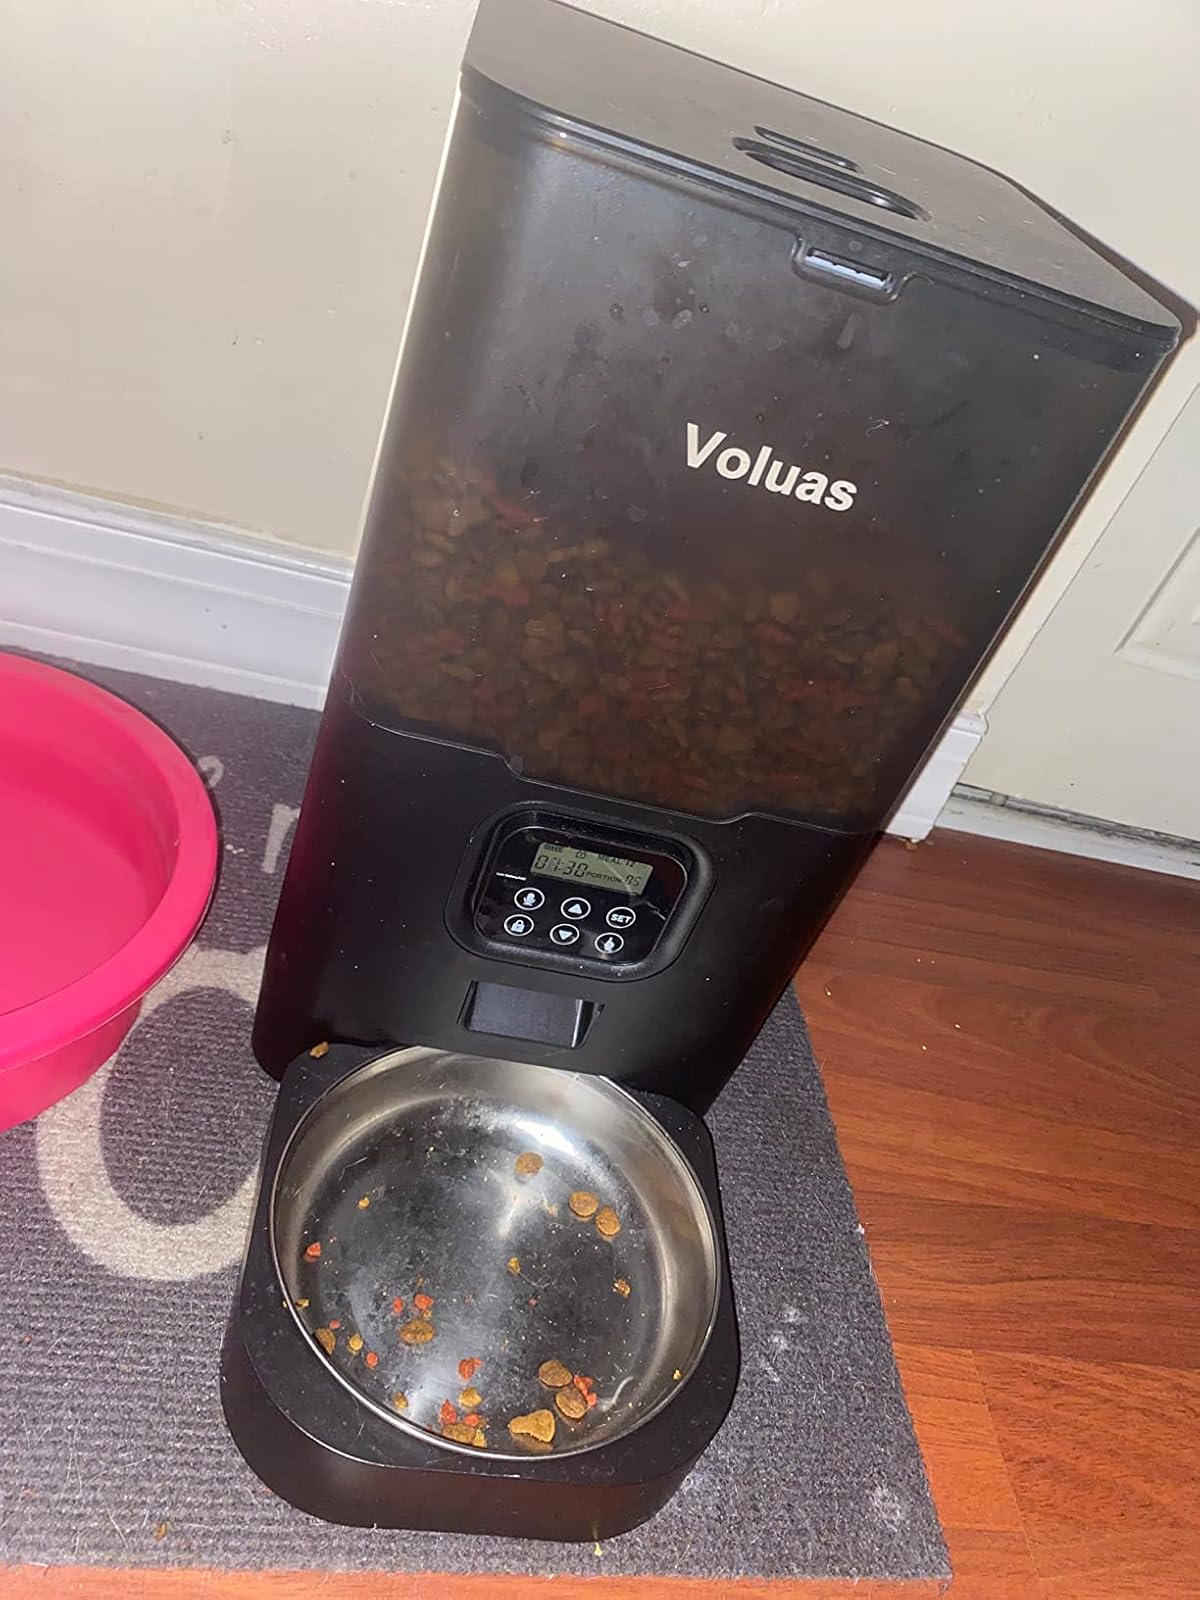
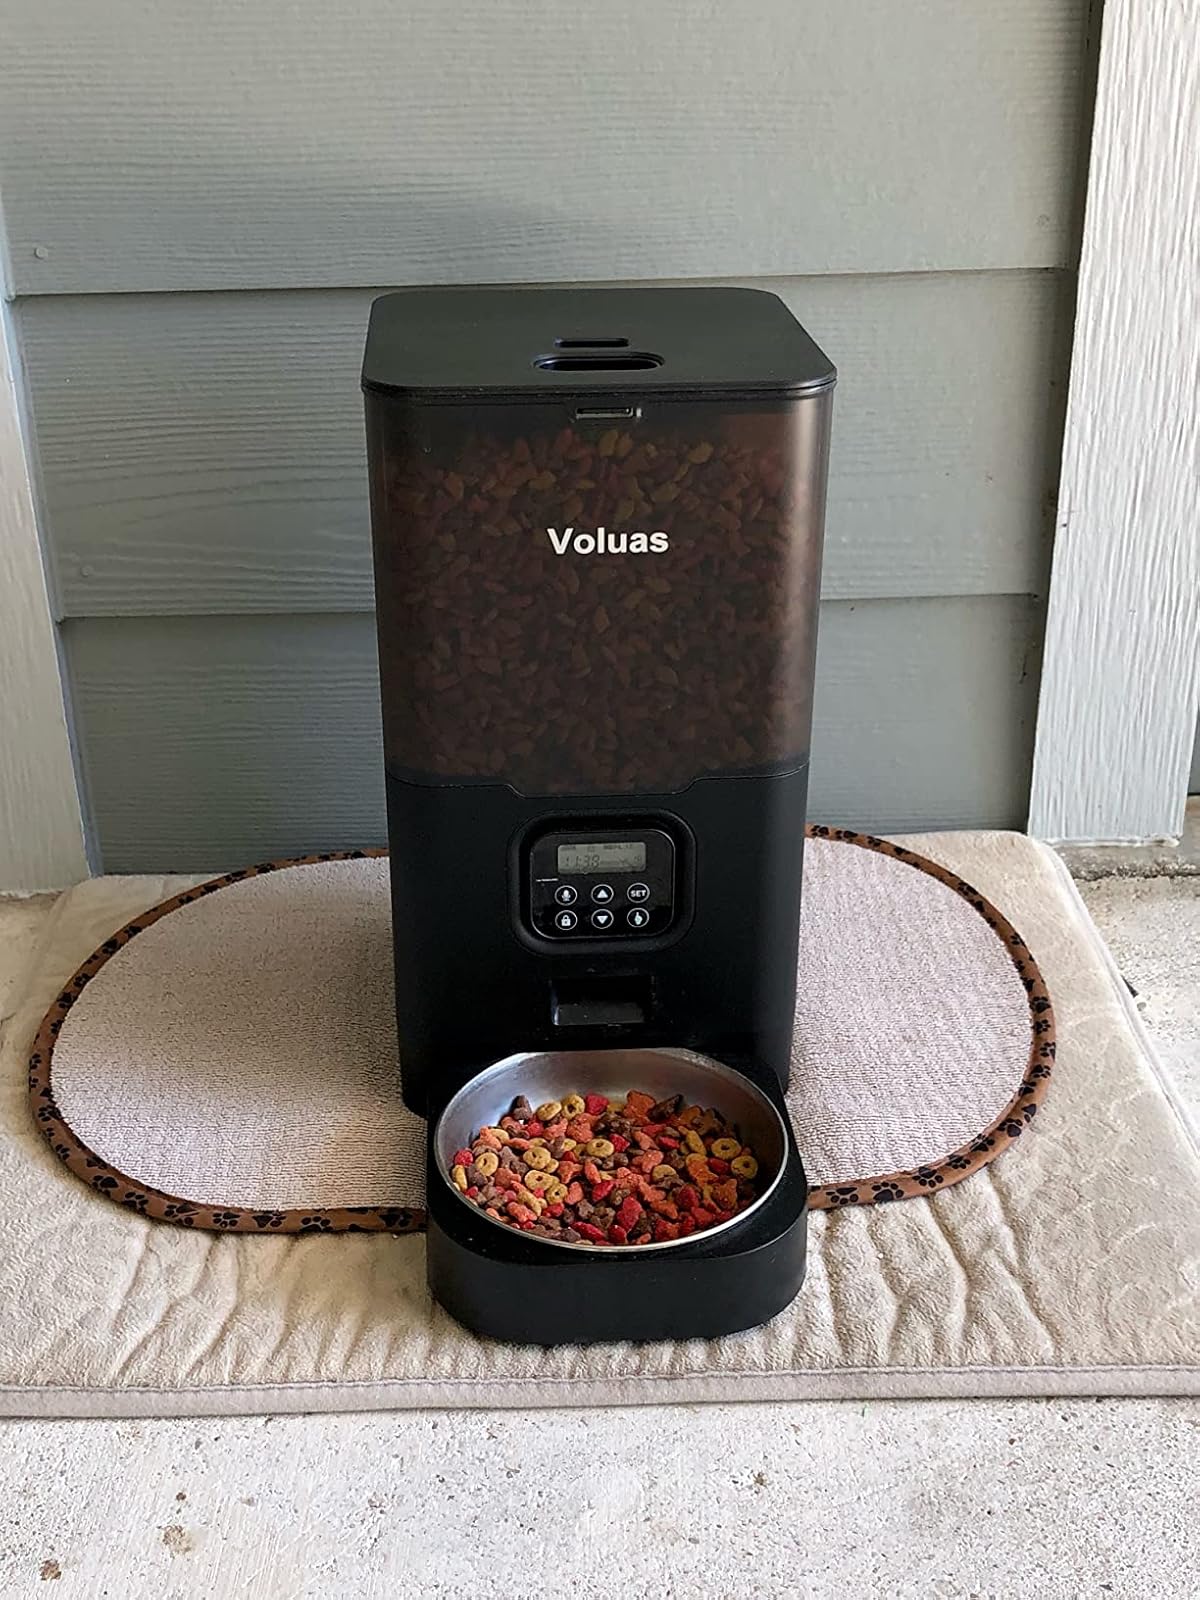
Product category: items_feeder
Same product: yes